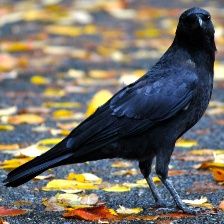
Species: CROW
Scientific name: CORVUS